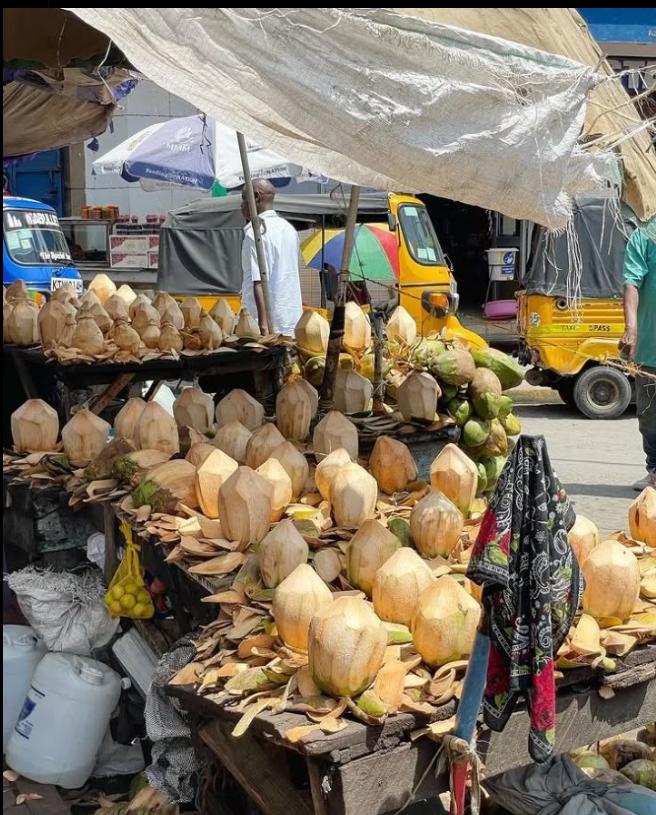
Madafu vilivyochongwa na kutolewa maganda ya nje vimepangwa kwa utaratibu kwenye sehemu ya wazi juu ya vibandani, sehemu ya mbele kunako jamaa anayetembea kando ya tuktuk mbili zenye rangi za manjano. Sehemu linaashiria eneo wazi la soko au kwenye katikati ya jiji.